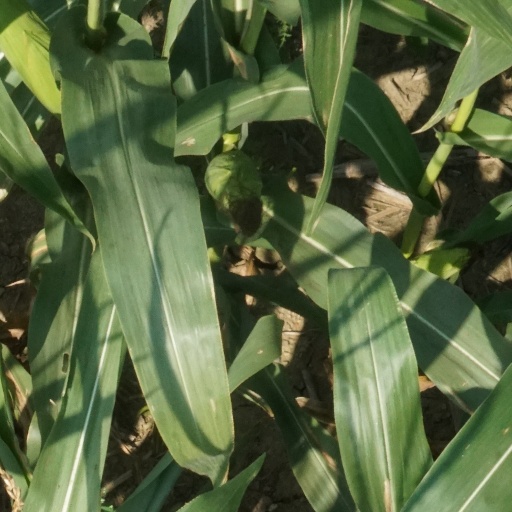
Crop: maize; corn